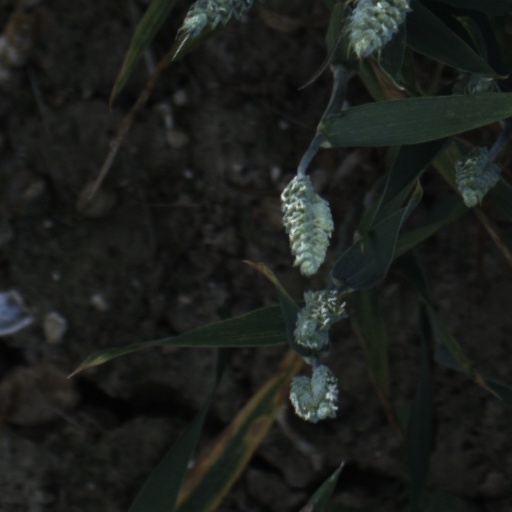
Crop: wheat